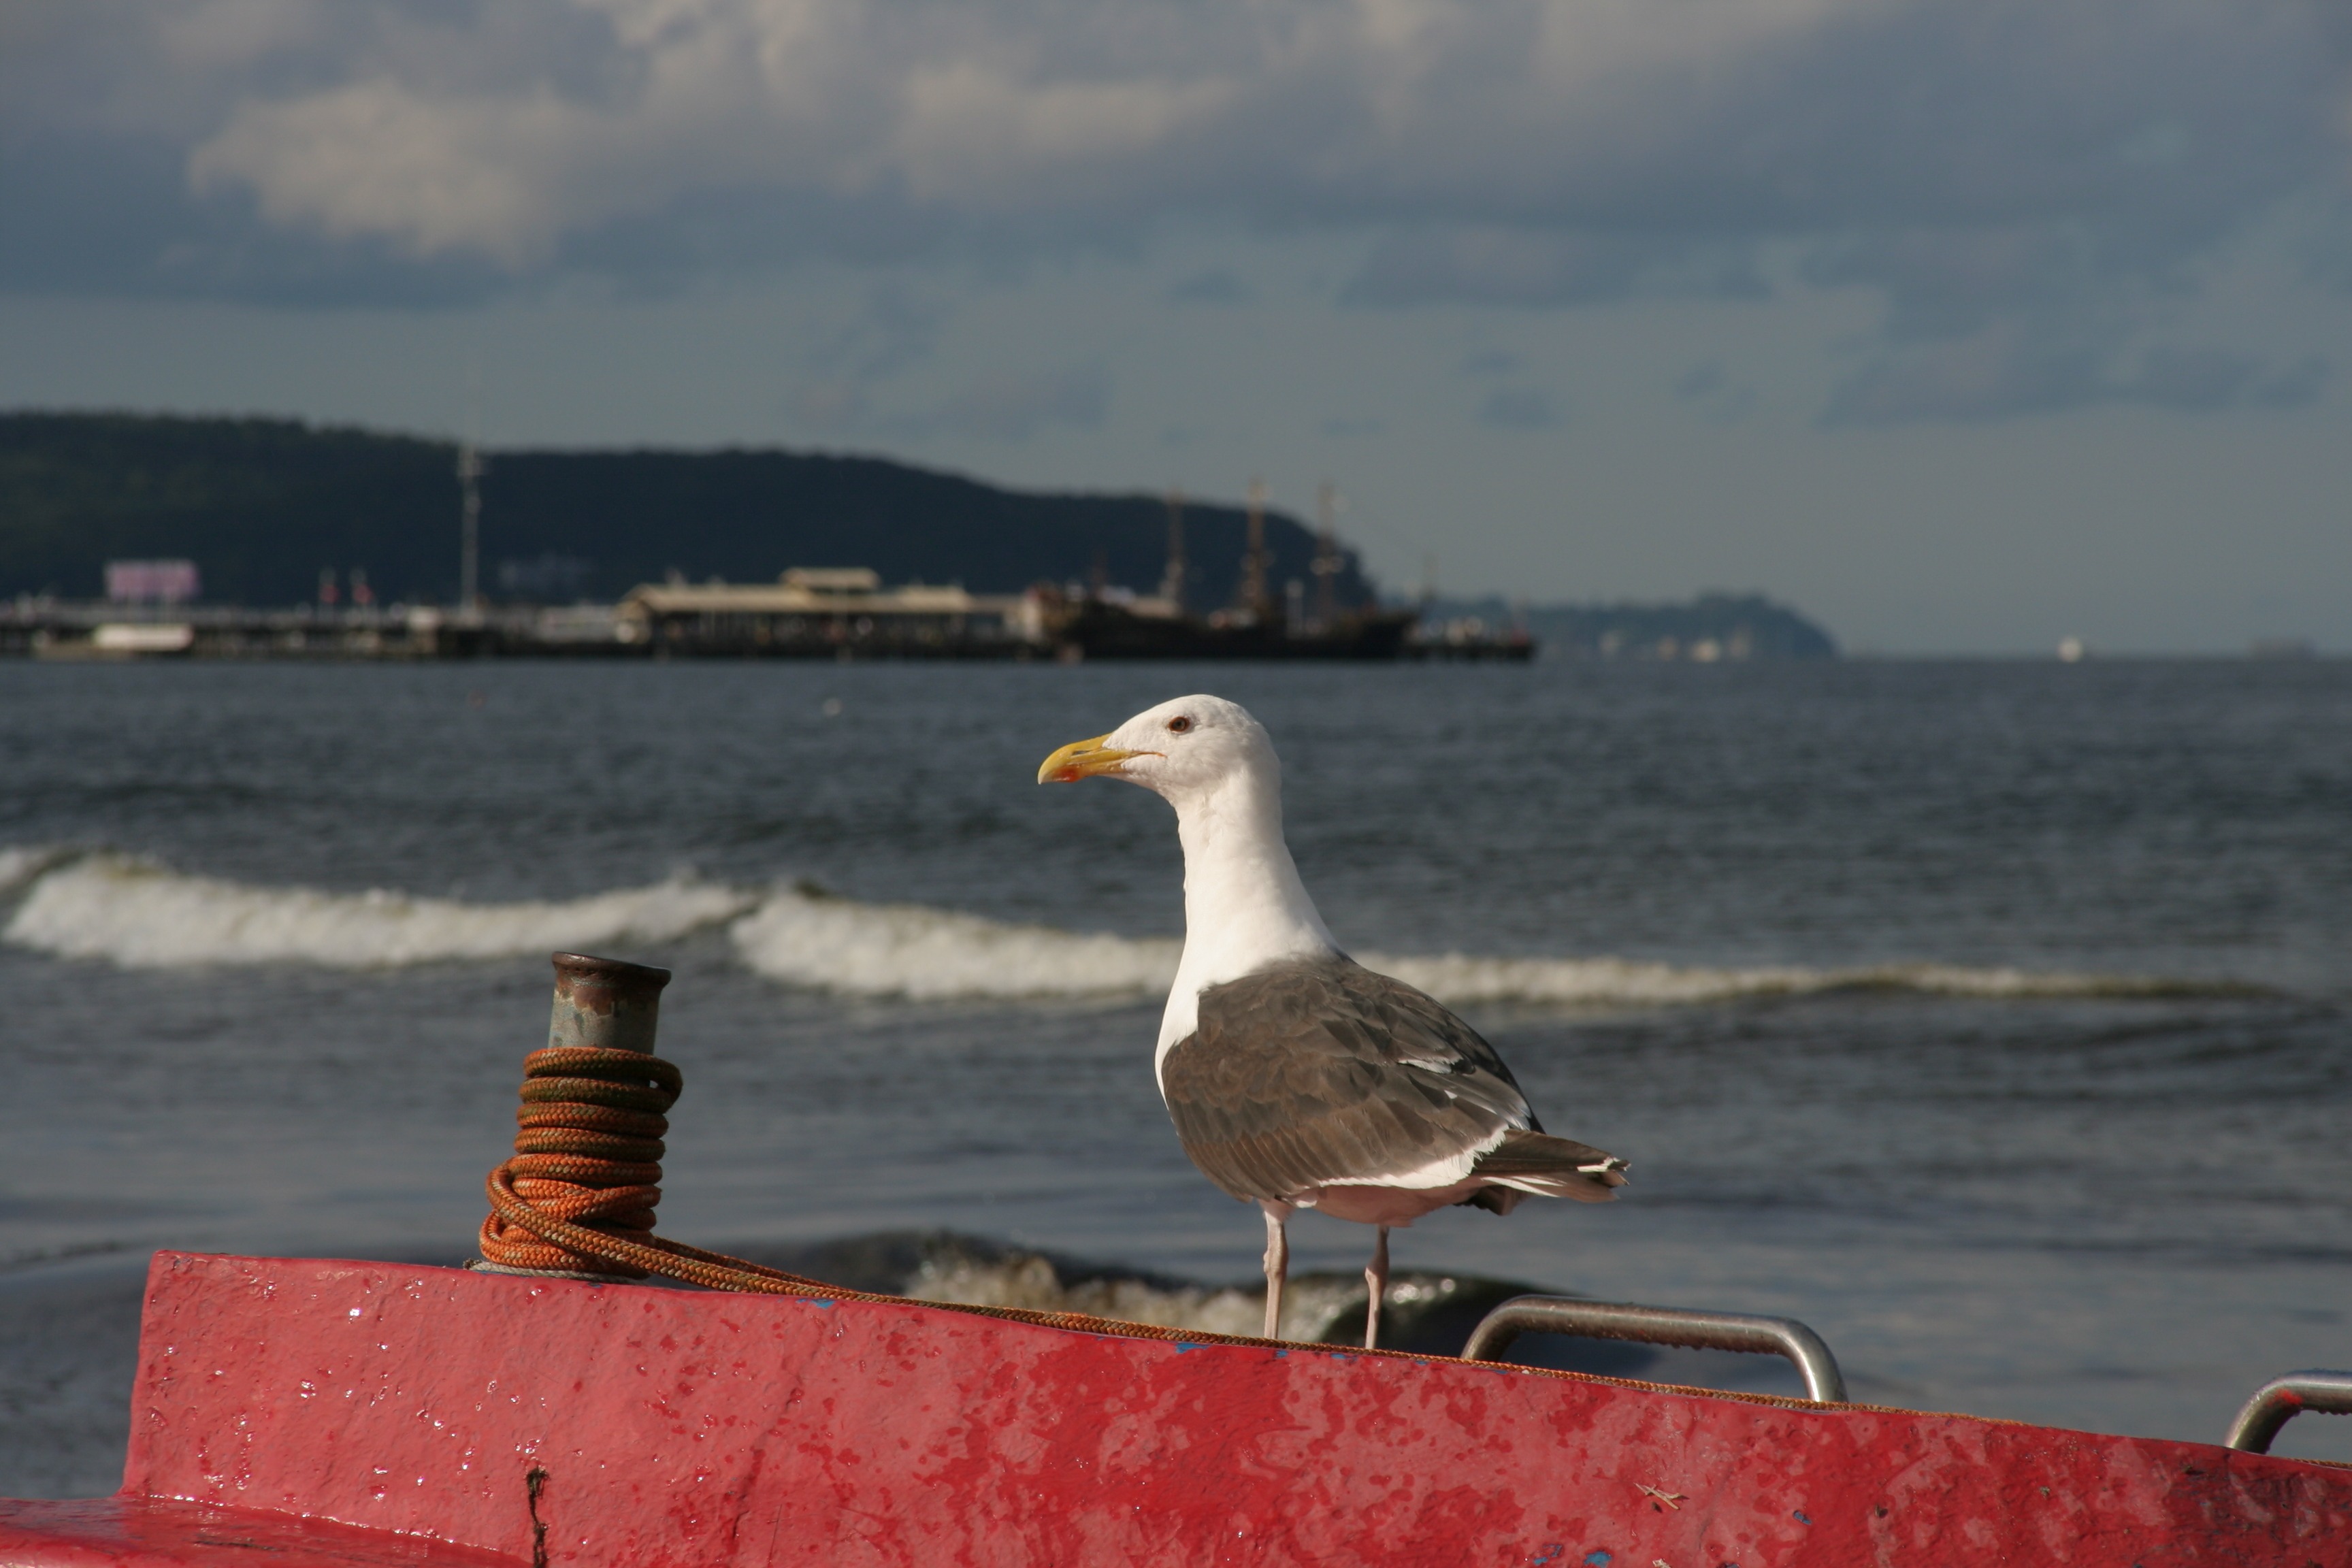
beach, sea, coast, water, ocean, bird, shore, seabird, seagull, gull, boats, poland, sopot, baltic sea coast, charadriiformes